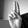
ASL letter: U